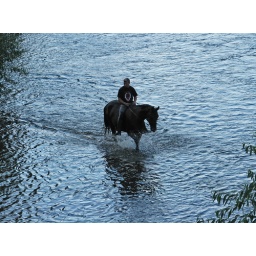
horse walking in the Vlatava River